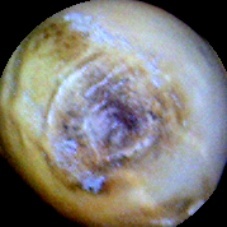
Label: Broken